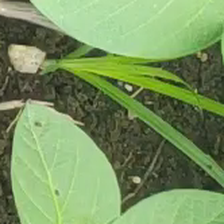
Weed species: Lavhala_(Cyperus_Rotundus)